Sidharth Shukla

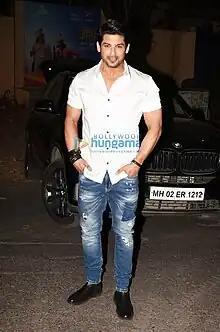
Shukla at Film City in 2021

In 2020, after winning "Bigg Boss 13", Shukla appeared in two music videos, "Bhula Dunga", and "Dil Ko Karaar Aaya". The same year, Shukla entered as one of the "Toofani" Seniors in "Bigg Boss 14", for the first two weeks. Shukla then appeared in another music video "Shona Shona". In January 2021, Shukla hosted 16th week's "Weekend Ka Vaar" of "Bigg Boss 14", as Shukla was filling in for Salman Khan, who was missing from the show due to other work commitments.